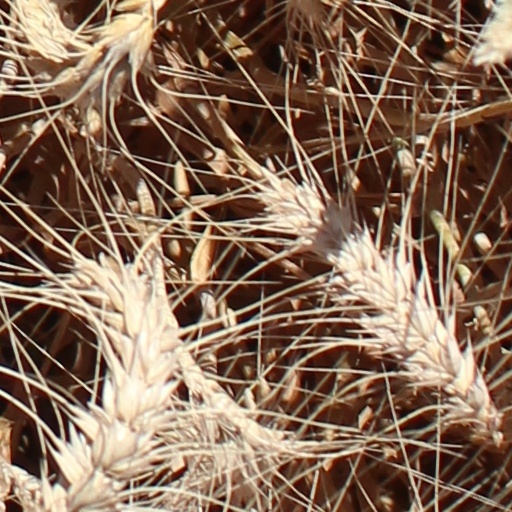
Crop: wheat